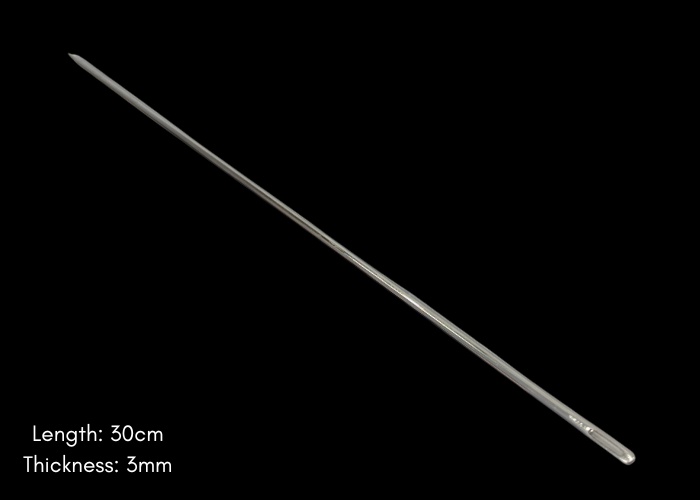
30cm Wicking Needle
Our steel wicking needle is perfect to use on silicone and rubber moulds. For optimal results use by inserting the needle with the wick from the bottom of the mould. Measurements: 30cm x 3mm
Brand: beautyquip
Category: Arts & Entertainment > Hobbies & Creative Arts > Arts & Crafts > Art & Crafting Materials > Olfactory Arts Materials > Candle Making Materials > Wick Tabs